Cornelia Willius-Senzer

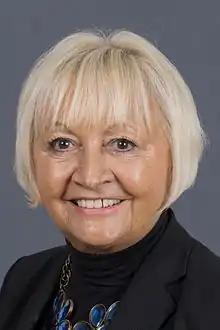
Cornelia Willius-Senzer in 2016

Cornelia Willius-Senzer (born 13 July 1943) is a German entrepreneur, dance instructor and politician (FDP). She was the chair of the FPD parliamentary group in the Landtag of Rhineland-Palatinate from 2017 to 2021.